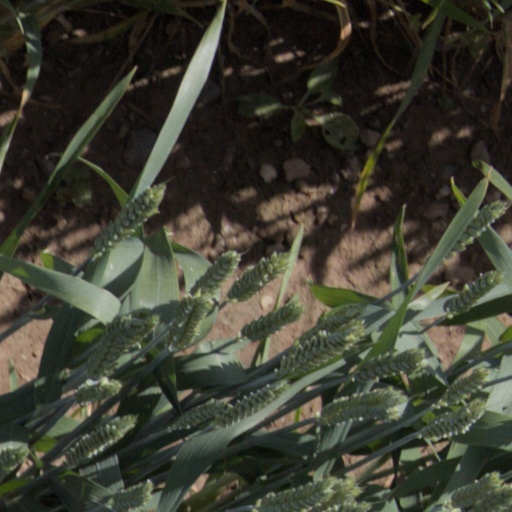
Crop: wheat